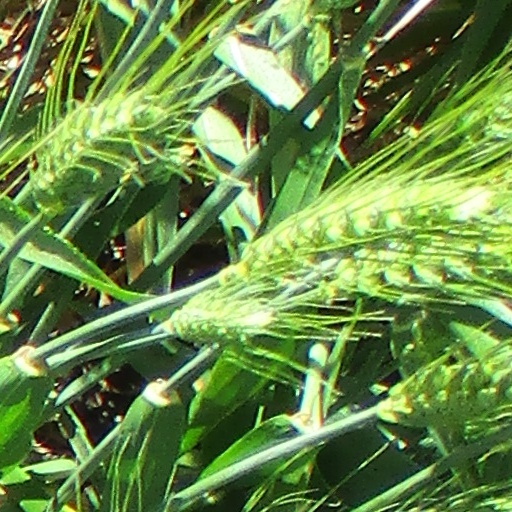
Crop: wheat